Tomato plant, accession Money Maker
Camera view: tilt-top (135 deg); turntable rotation: 270 degrees
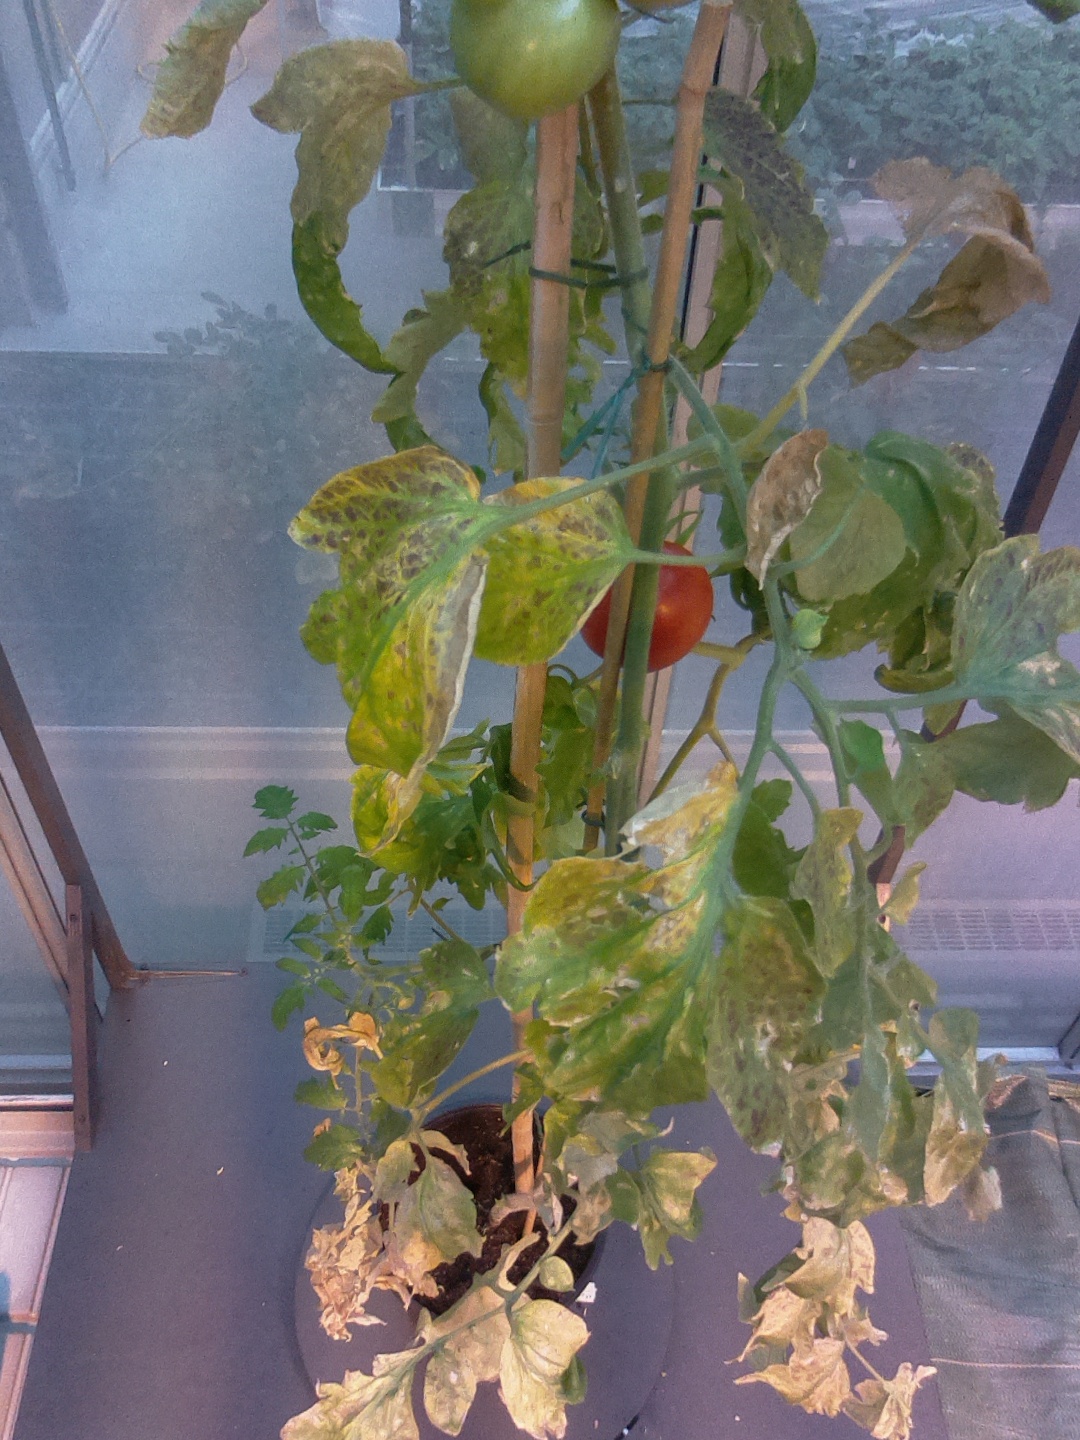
BBCH growth stage 83: 30%-40% of fruits show typical fully ripe color